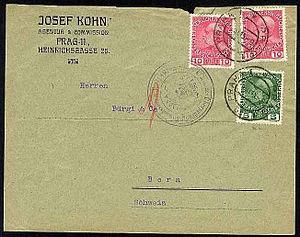
Lettre envoyée de Prague 4 à Berne en 1915, timbres du Jubilée de 1908.